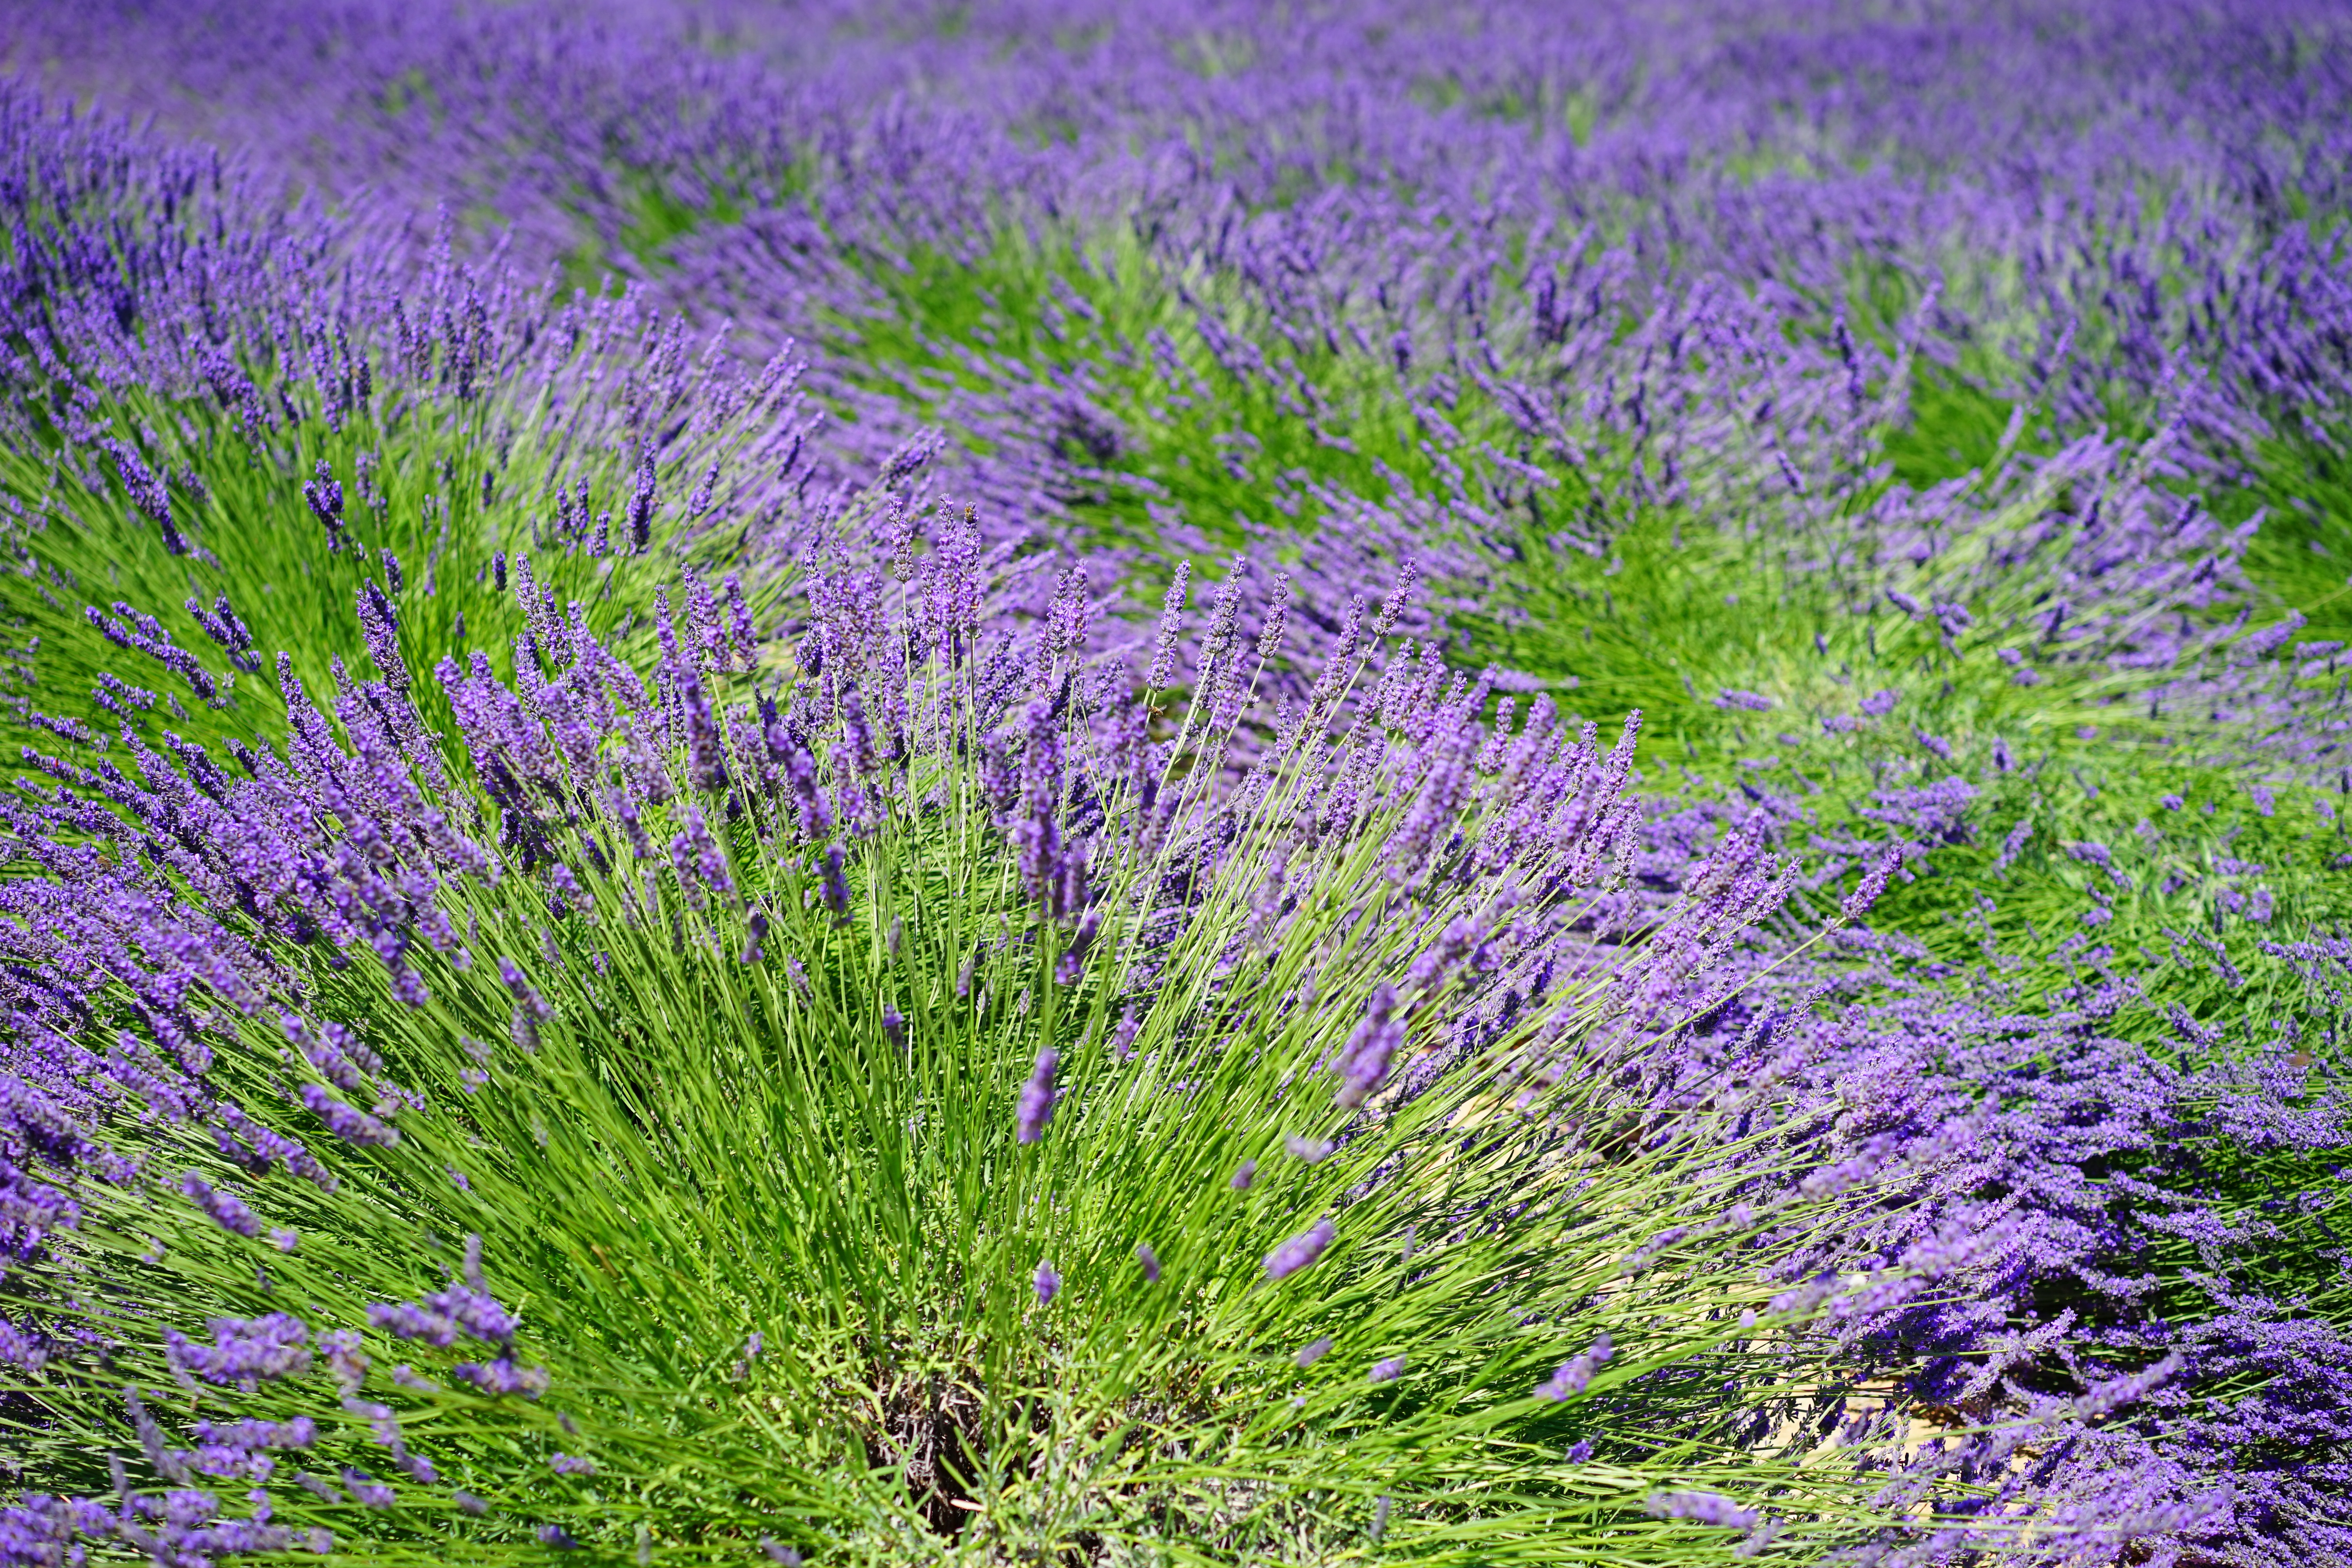
nature, grass, plant, field, meadow, prairie, flower, purple, summer, floral, aroma, green, herb, crop, botany, blue, agriculture, garden, flora, lavender, wildflower, flowers, wild plant, french, bed, petals, decorative, violet, lavender field, provence, fragrant, herbs, flowering, flower meadow, fragrance, aromatic, medicinal plant, inflorescence, summer flowers, garden flowers, cottage garden, flowering plant, lamiaceae, lavender flowers, dunkellia, lavender cultivation, wildblue, true lavender, narrow leaf lavender, lavandula angustifolia, lavandula officinalis, lavandula vera, scented plant, homeopathy, lavender meadow, lavendula, blooming lavender, lilac blue, grass family, land plant, english lavender, french lavender, lavandula dentata